Jajah

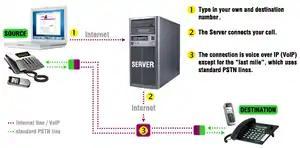
The process of establishing calls between two regular landline or mobile phones via VoIP

In April 2011, Jajah introduced a VoIP application for Android phones that can be used with Facebook contacts.